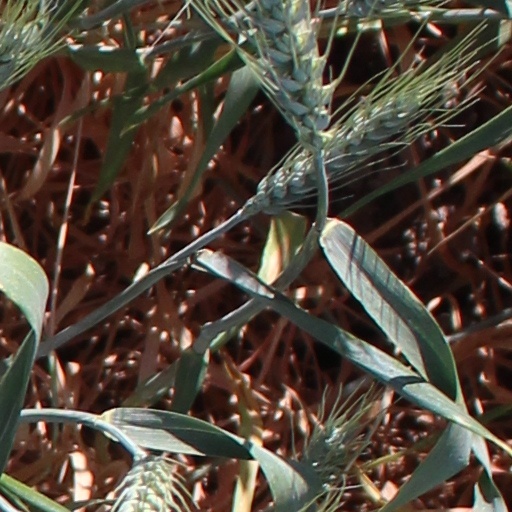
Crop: wheat